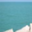
Label: sea